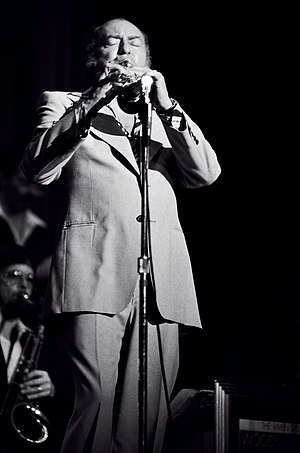
Woody Herman
"Woodrow ""Woody"" Charles Herman var en amerikansk klarinettist, saxofonist og bandleder.